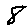
Label: 8